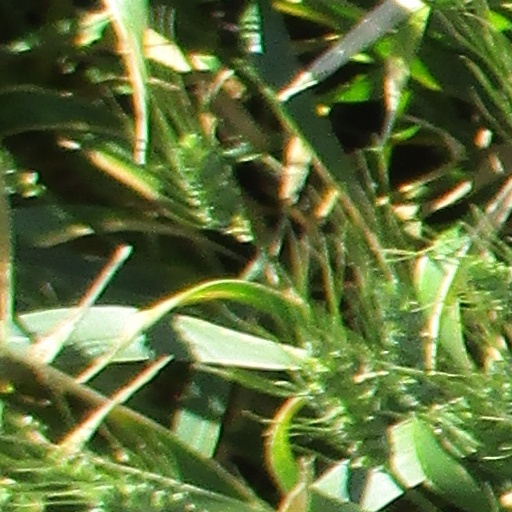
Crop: wheat